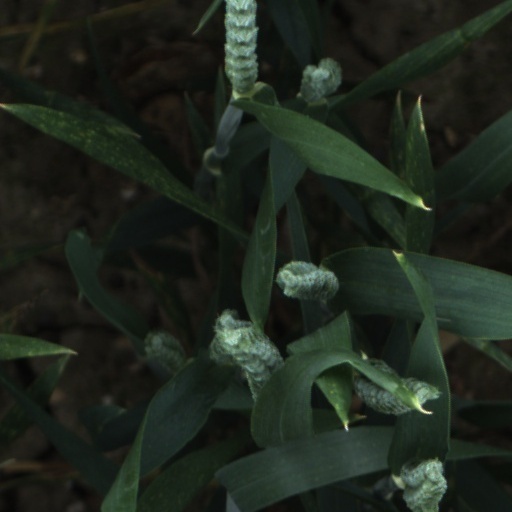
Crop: wheat